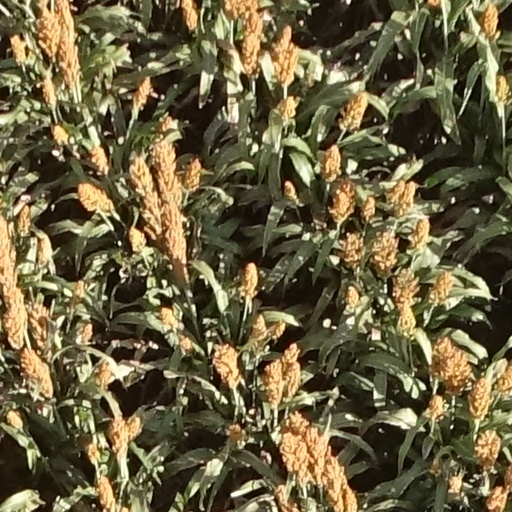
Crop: sorghum